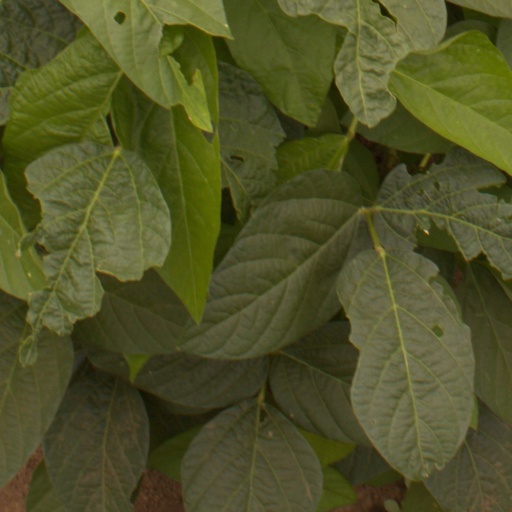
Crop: soybean